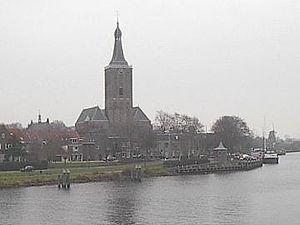
La Zwarte Water est une rivière néerlandaise d'Overĳssel dans les environs de Zwolle. Elle a une longueur de 19 kilomètres.
Zwartewaterland est une commune néerlandaise, en province d'Overijssel.